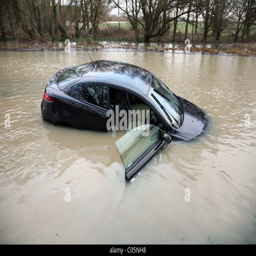
a car stranded in flood waters